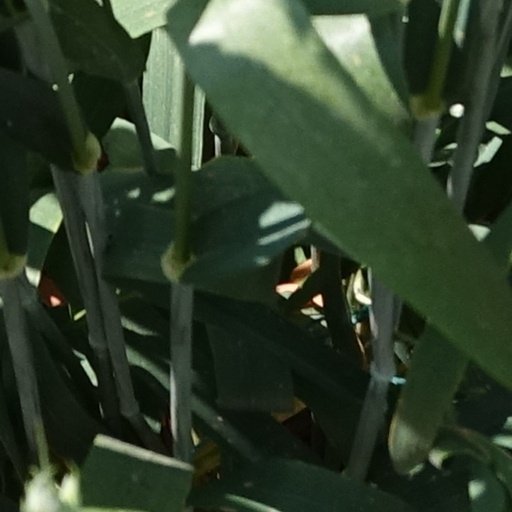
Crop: wheat